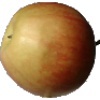
Label: Apple Red 2